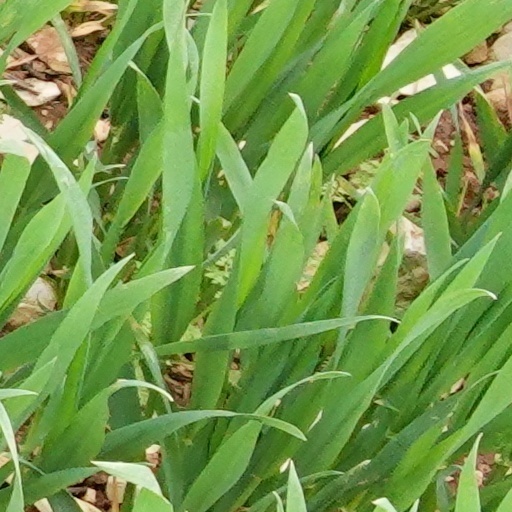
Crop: wheat